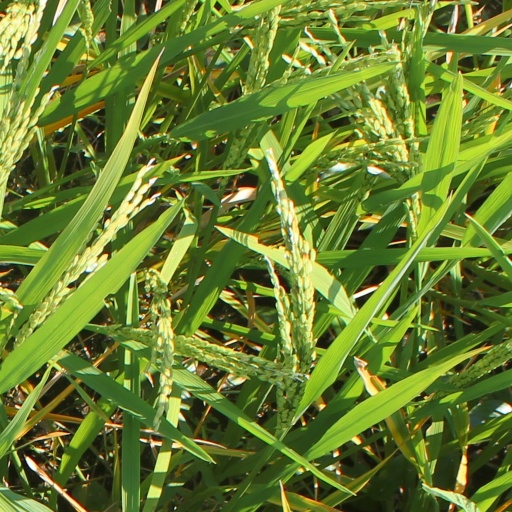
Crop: rice